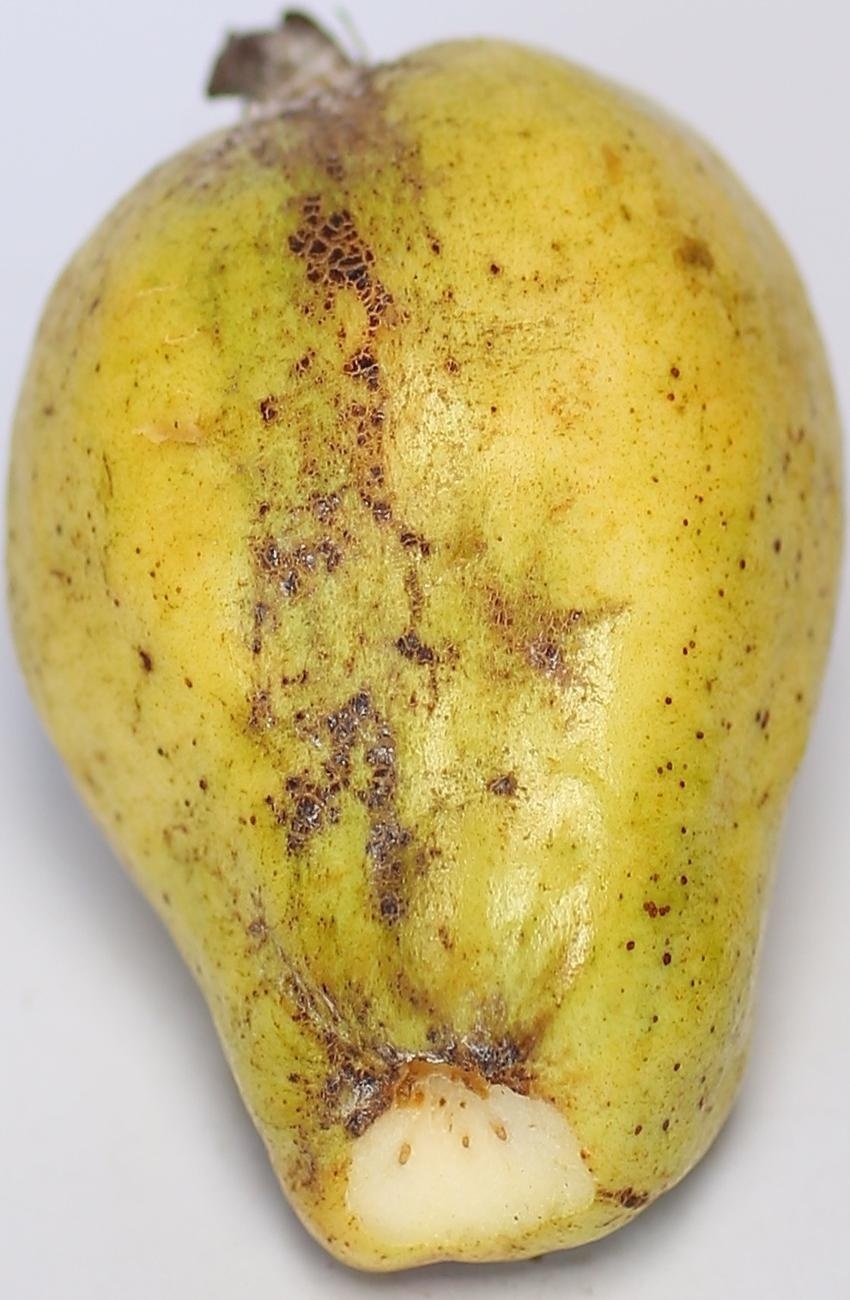
Maturity: ripe
Variety: local-sindhi